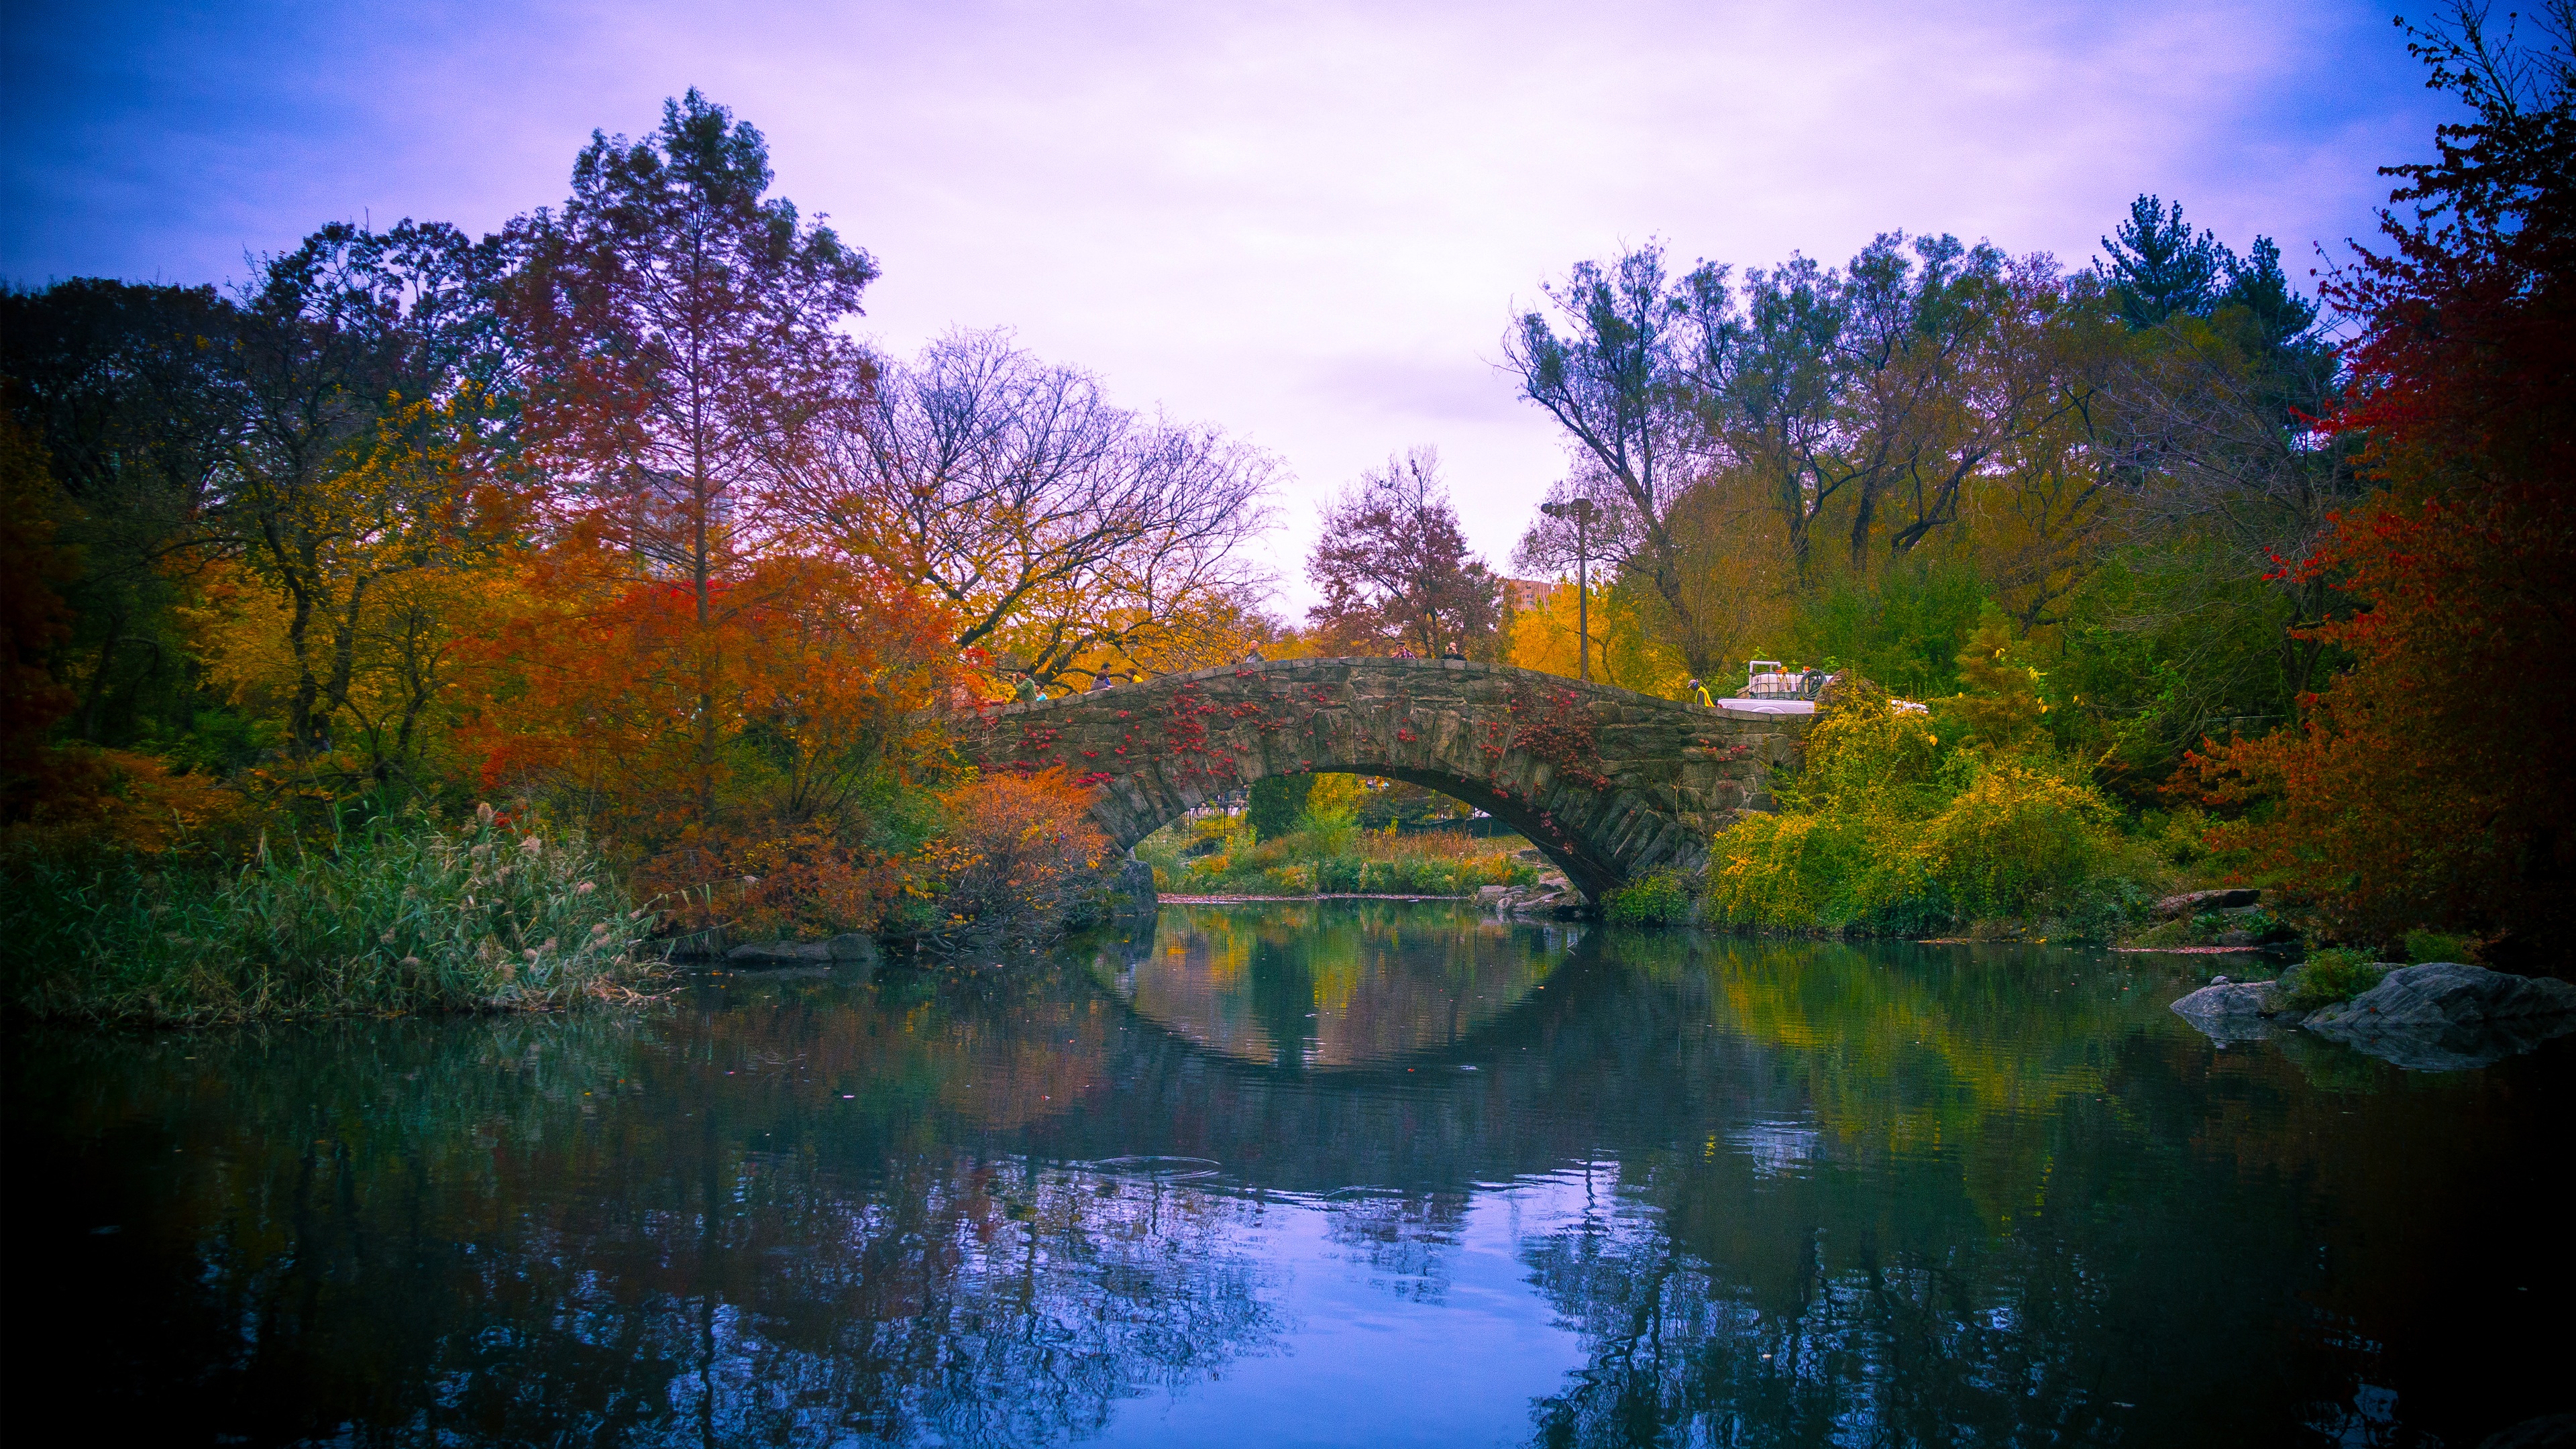
landscape, tree, nature, forest, sunlight, morning, leaf, flower, lake, dawn, river, dusk, pond, evening, reflection, autumn, season, woodland, atmospheric phenomenon, woody plant